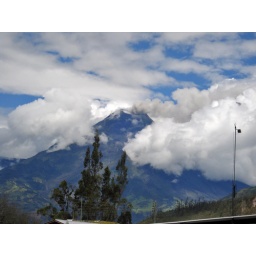
Ok, so the sky is sometimes blue in Ecuador too! Just not where I live!